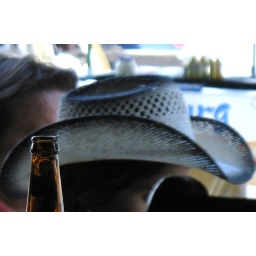
beer bottle and cowgirl's hat in Leon, Nicaragua